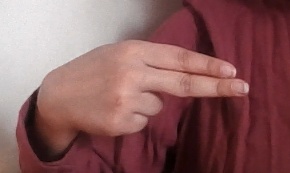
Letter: ain